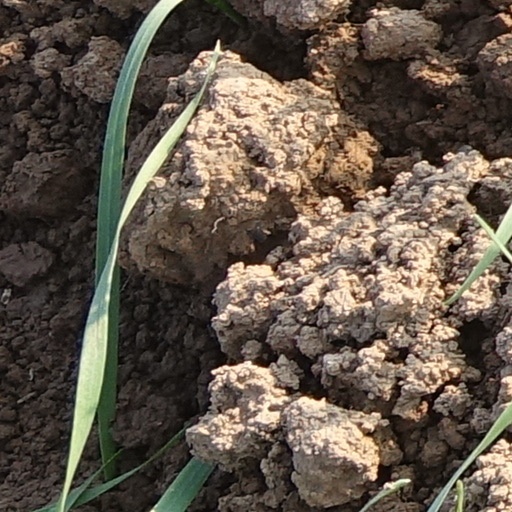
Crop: wheat